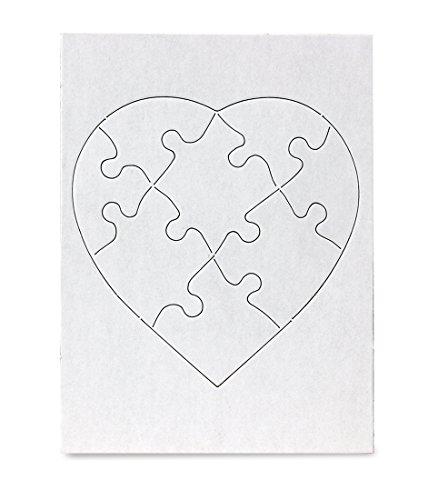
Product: Hygloss Products Blank Jigsaw Heart Puzzle – Compoz-A-Puzzle – 6 x 8 Inch - 8 Pieces, 100 Puzzles with Envelopes
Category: Toys & Games | Puzzles | Jigsaw Puzzles
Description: BLANK JIGSAW HEART PUZZLE – This Compoz-A-Puzzle is ideal for weddings, showers, birthdays, invitations, and classroom or home activities.
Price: $60.42
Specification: ProductDimensions:6x8x0inches|ItemWeight:4pounds|ShippingWeight:6.83pounds(Viewshippingratesandpolicies)|Manufacturer:HYGLOSSPRODUCTS|ASIN:B0187QGTMG|Itemmodelnumber:96714